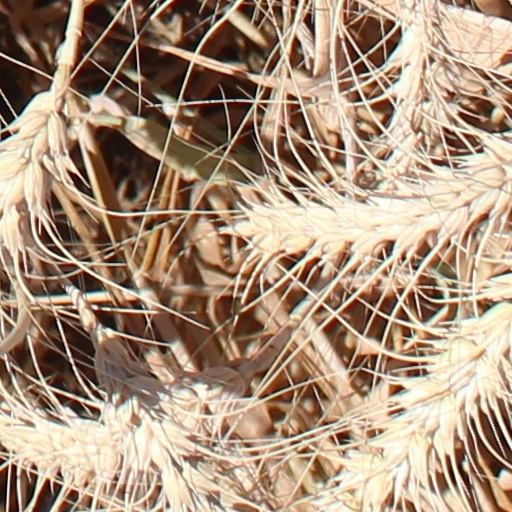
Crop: wheat